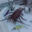
Label: lobster